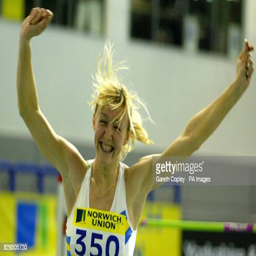
person celebrates during the women 's high jump